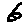
Label: 6